Botswana–Namibia border

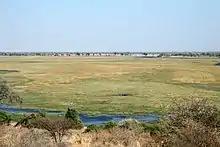
Border Botswana-Namibia at Ngoma

The Botswana–Namibia border is a long border between Botswana and Namibia.